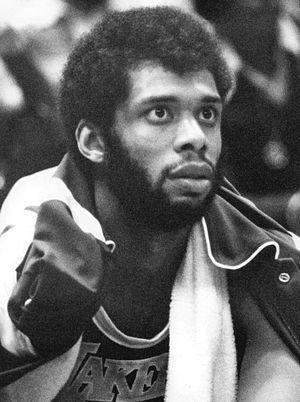
Kareem Abdul-Jabbar, né Ferdinand Lewis Alcindor le 16 avril 1947 à New York, est un joueur de basket-ball de National Basketball Association. Il est considéré comme le plus grand joueur universitaire américain, remportant à trois reprises le titre de champion de la NCAA et trois titres consécutifs de meilleur joueur du tournoi NCAA, fait unique dans l'histoire.